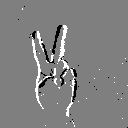
ASL letter: v